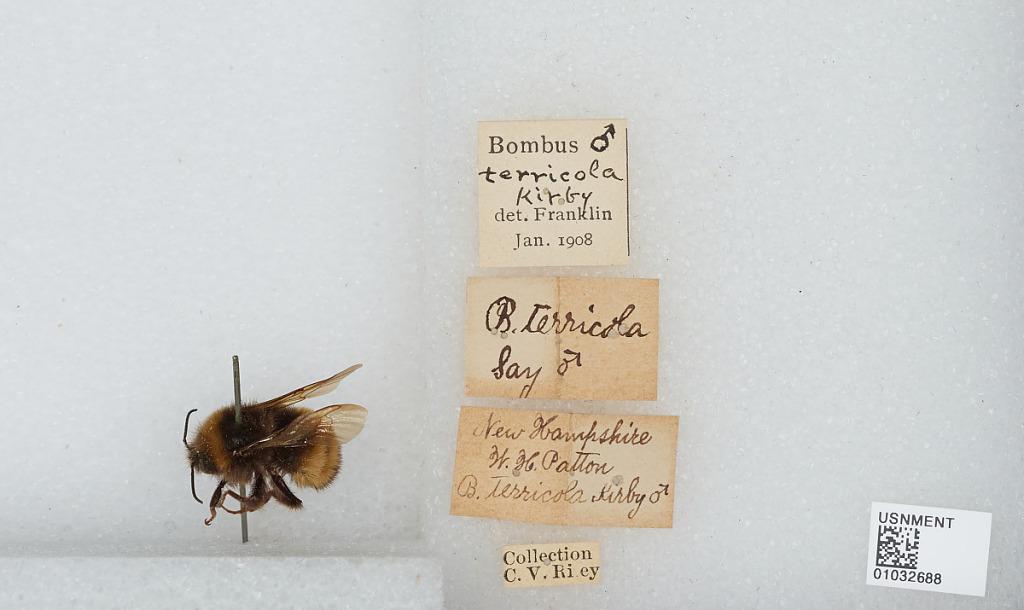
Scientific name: Bombus (Bombus) terricola Kirby
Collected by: W. Patton
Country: United States
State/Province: New Hampshire